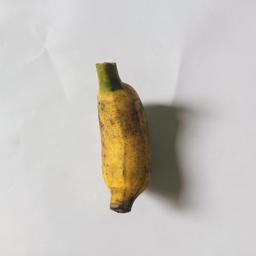
Ripeness: Ripe